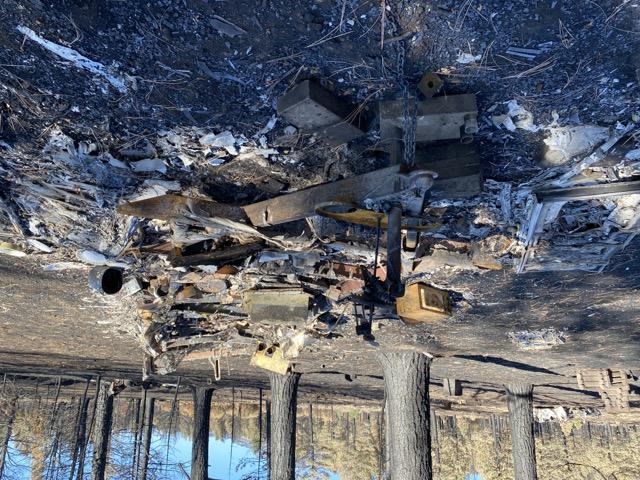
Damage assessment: destroyed